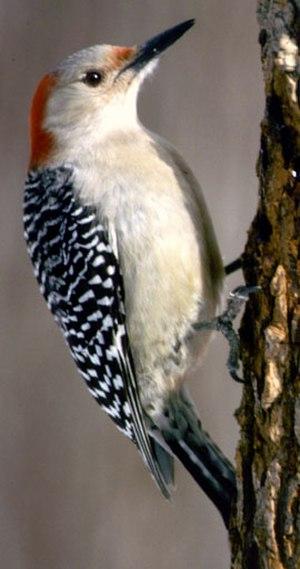
Le Pic à ventre roux est une espèce de picidé américain.